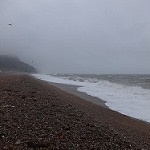
Label: sea